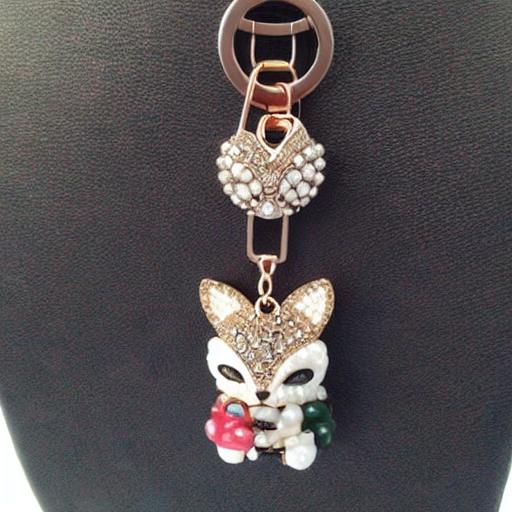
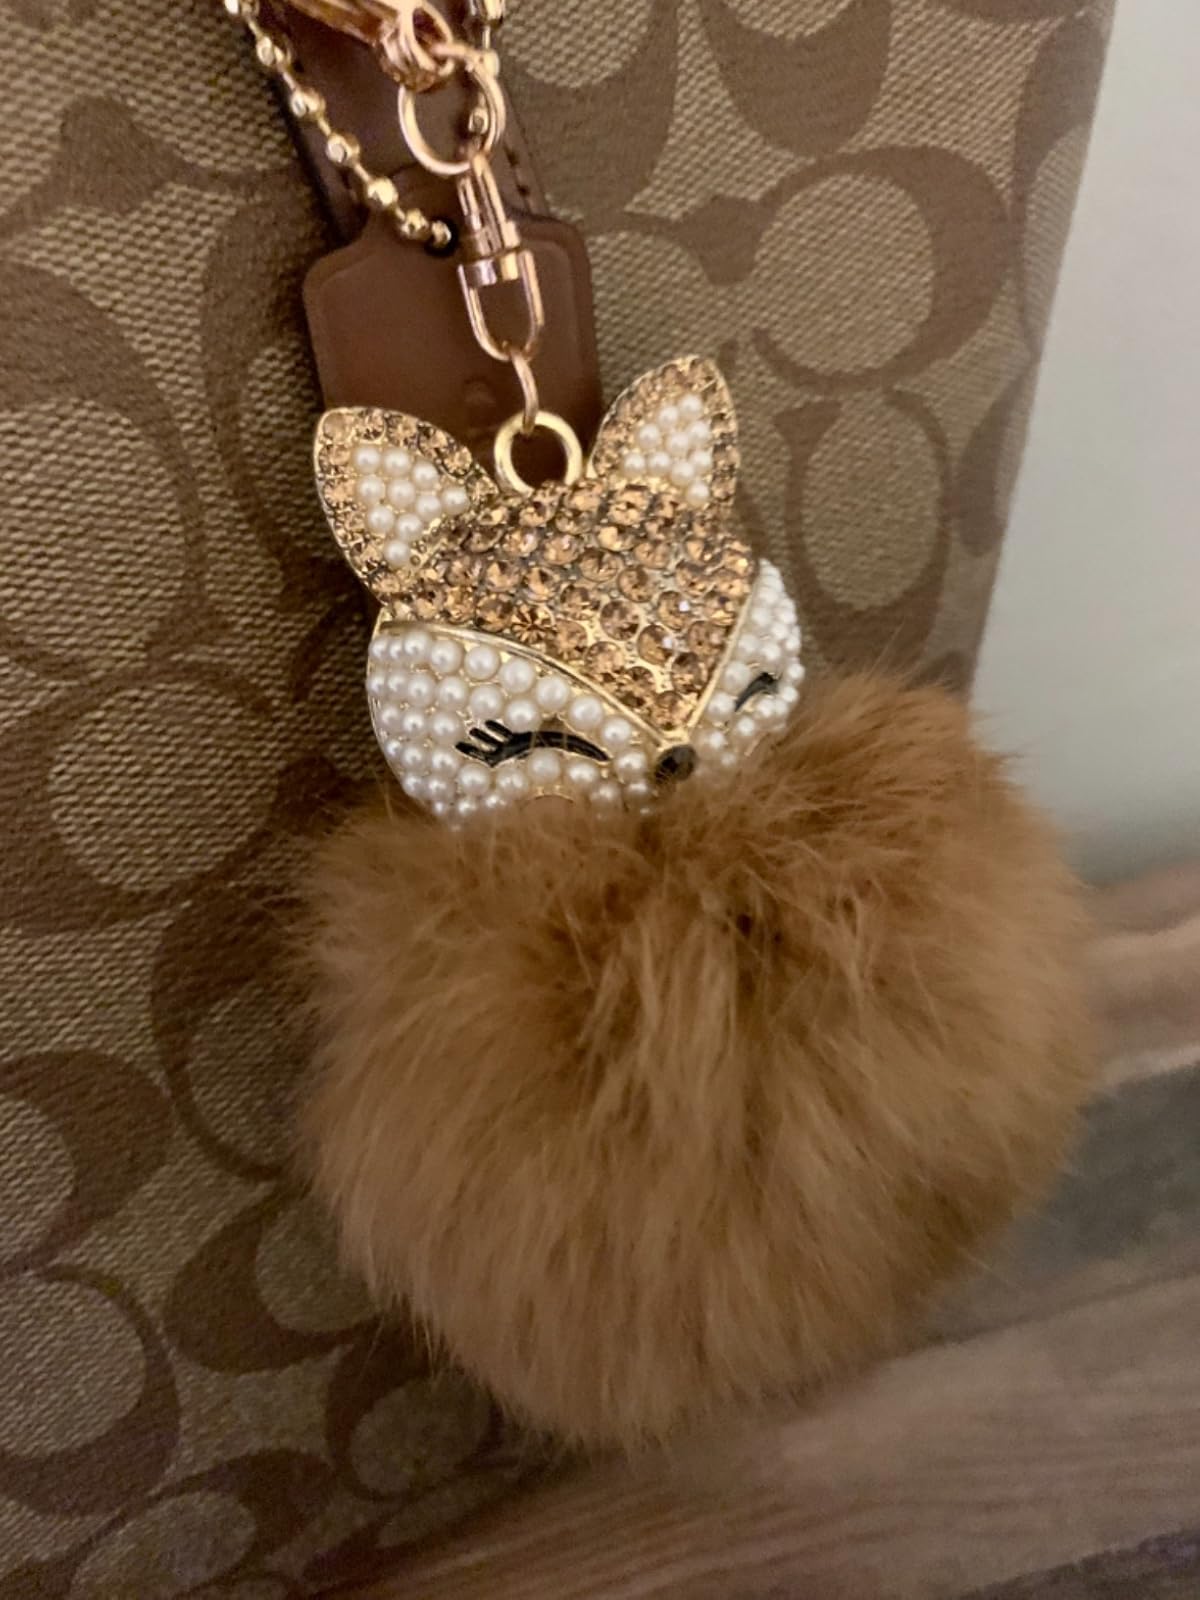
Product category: accessories_keychain
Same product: no